Andrew II of Hungary

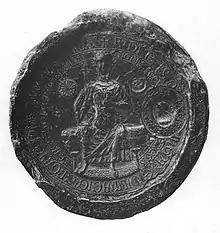
Seal of Andrew II, 1224

Andrew II (117721 September 1235), also known as Andrew of Jerusalem, was King of Hungary and Croatia between 1205 and 1235. He ruled the Principality of Halych from 1188 until 1189/1190, and again between 1208/1209 and 1210. He was the younger son of Béla III of Hungary, who entrusted him with the administration of the newly conquered Principality of Halych in 1188. Andrew's rule was unpopular, and the boyars (or noblemen) expelled him. Béla III willed property and money to Andrew, obliging him to lead a crusade to the Holy Land. Instead, Andrew forced his elder brother, King Emeric of Hungary, to cede Croatia and Dalmatia as an appanage to him in 1197. The following year, Andrew occupied Hum.